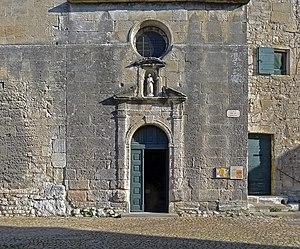
Église Notre-Dame-de-la-Major (portail annexe) - Arles (Bouches-du-Rhône)
L'église Notre-Dame-la-Major est une église romano-gothique de la ville d'Arles dans le département des Bouches-du-Rhône. Elle est située à l'extrémité nord de la colline de l'Hauture, surplombant le boulevard Émile Combes à l'est et les arènes d'Arles à l'ouest. Elle fut le siège de la paroisse la plus étendue de la ville et est une des plus anciennes églises d'Arles, car l'édifice primitif aurait été consacré en 452, lors du troisième concile d'Arles, par l'archevêque Ravennius, comme l'atteste le relevé, affiché dans la chapelle Saint-Martin, d'une inscription gravée sur la façade et disparue en 1592 lors de sa réfection.